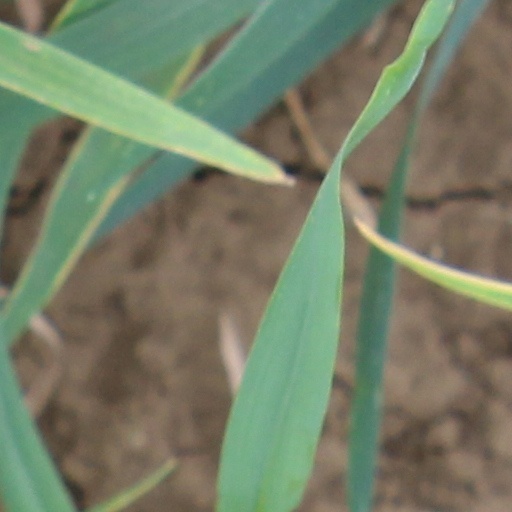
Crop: wheat